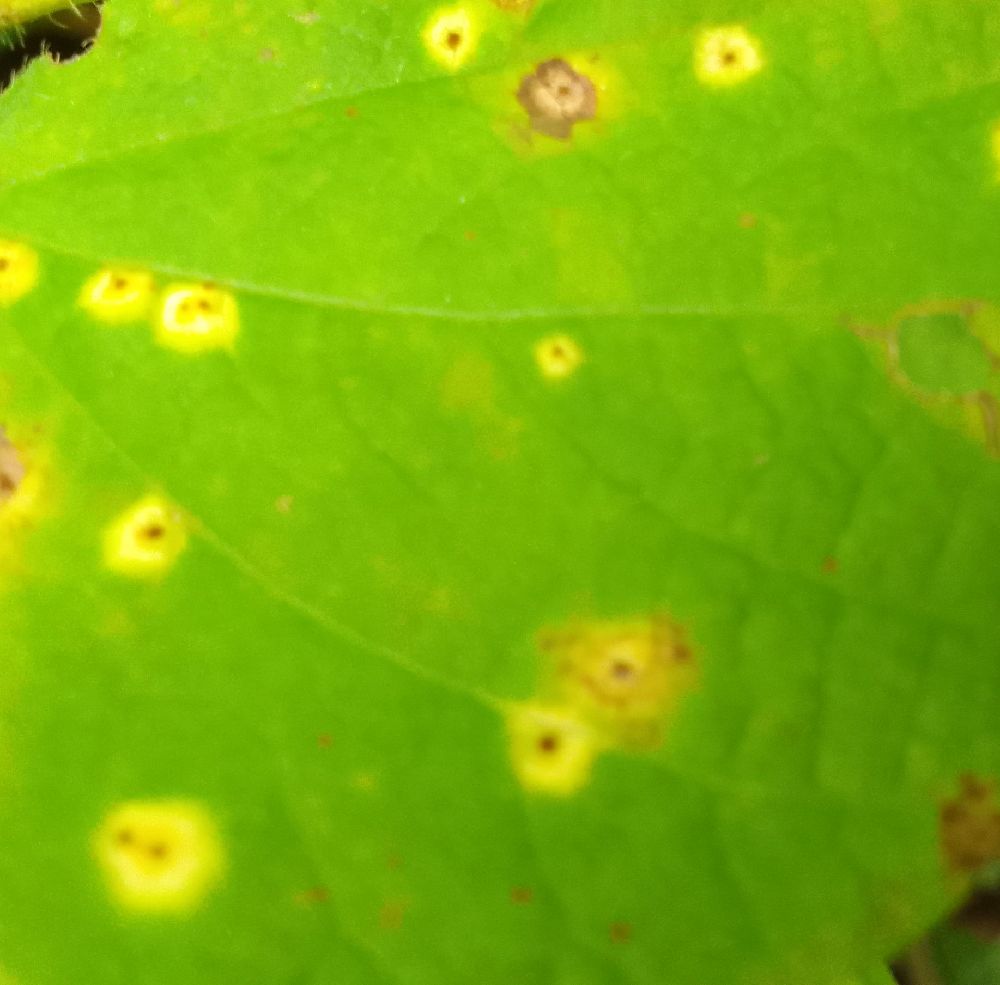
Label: rust